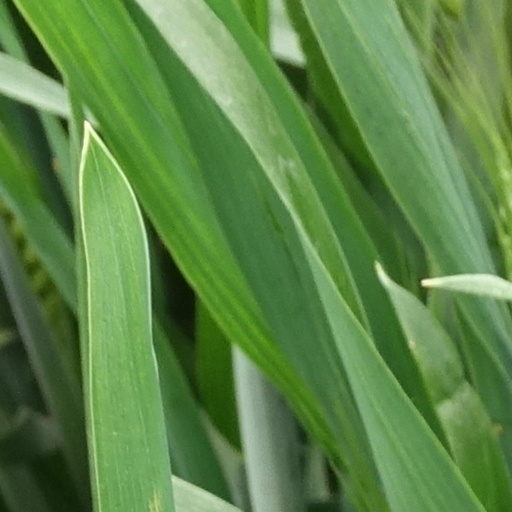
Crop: wheat